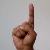
The image shows a hand gesture representing the letter 'D' in Indian Sign Language.